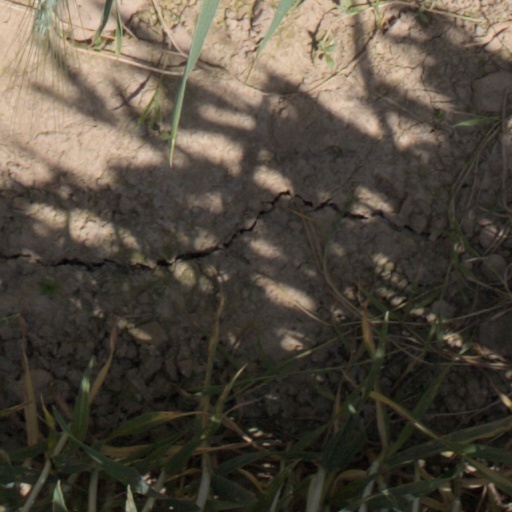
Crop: wheat